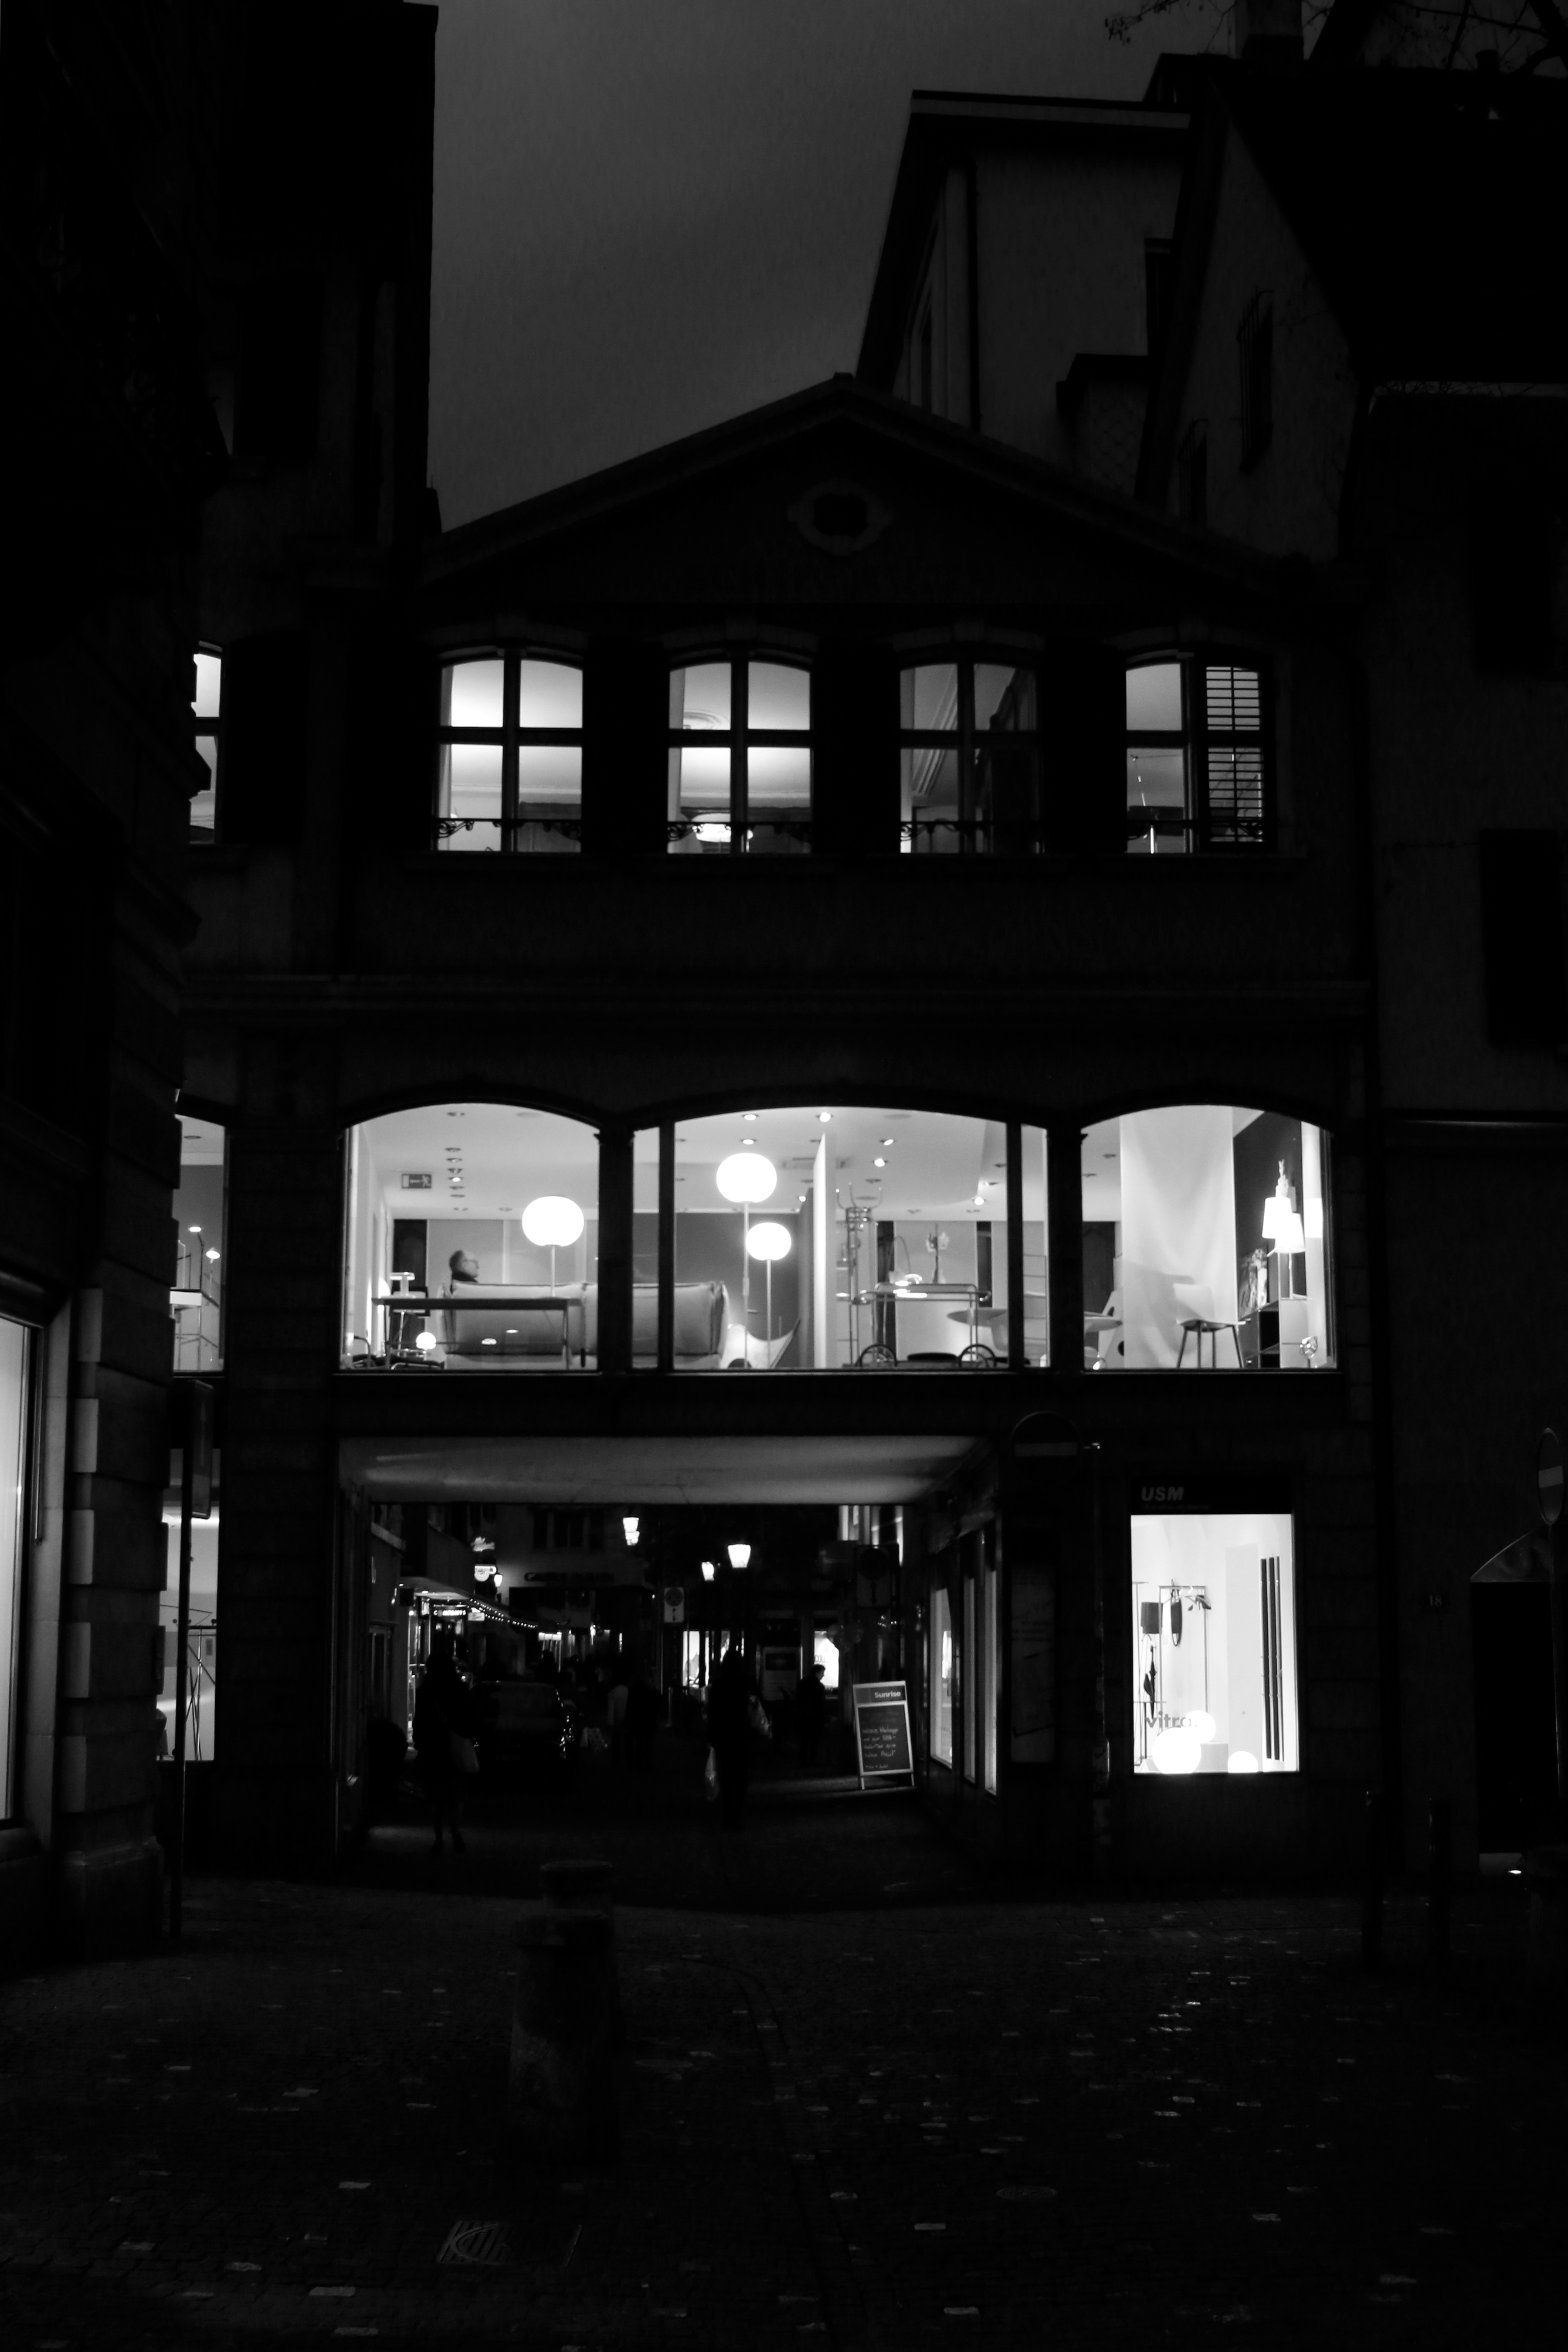
light, black and white, architecture, road, white, street, night, house, darkness, black, monochrome, lighting, bw, blackandwhite, blackwhite, symmetry, alemania, allemagne, suisse, schweiz, sw, schwarzweiss, zurich, schwarzweis, shape, germania, schwarzweissfotografie, schwarzweisfotografie, schiz, monochrome photography, film noir